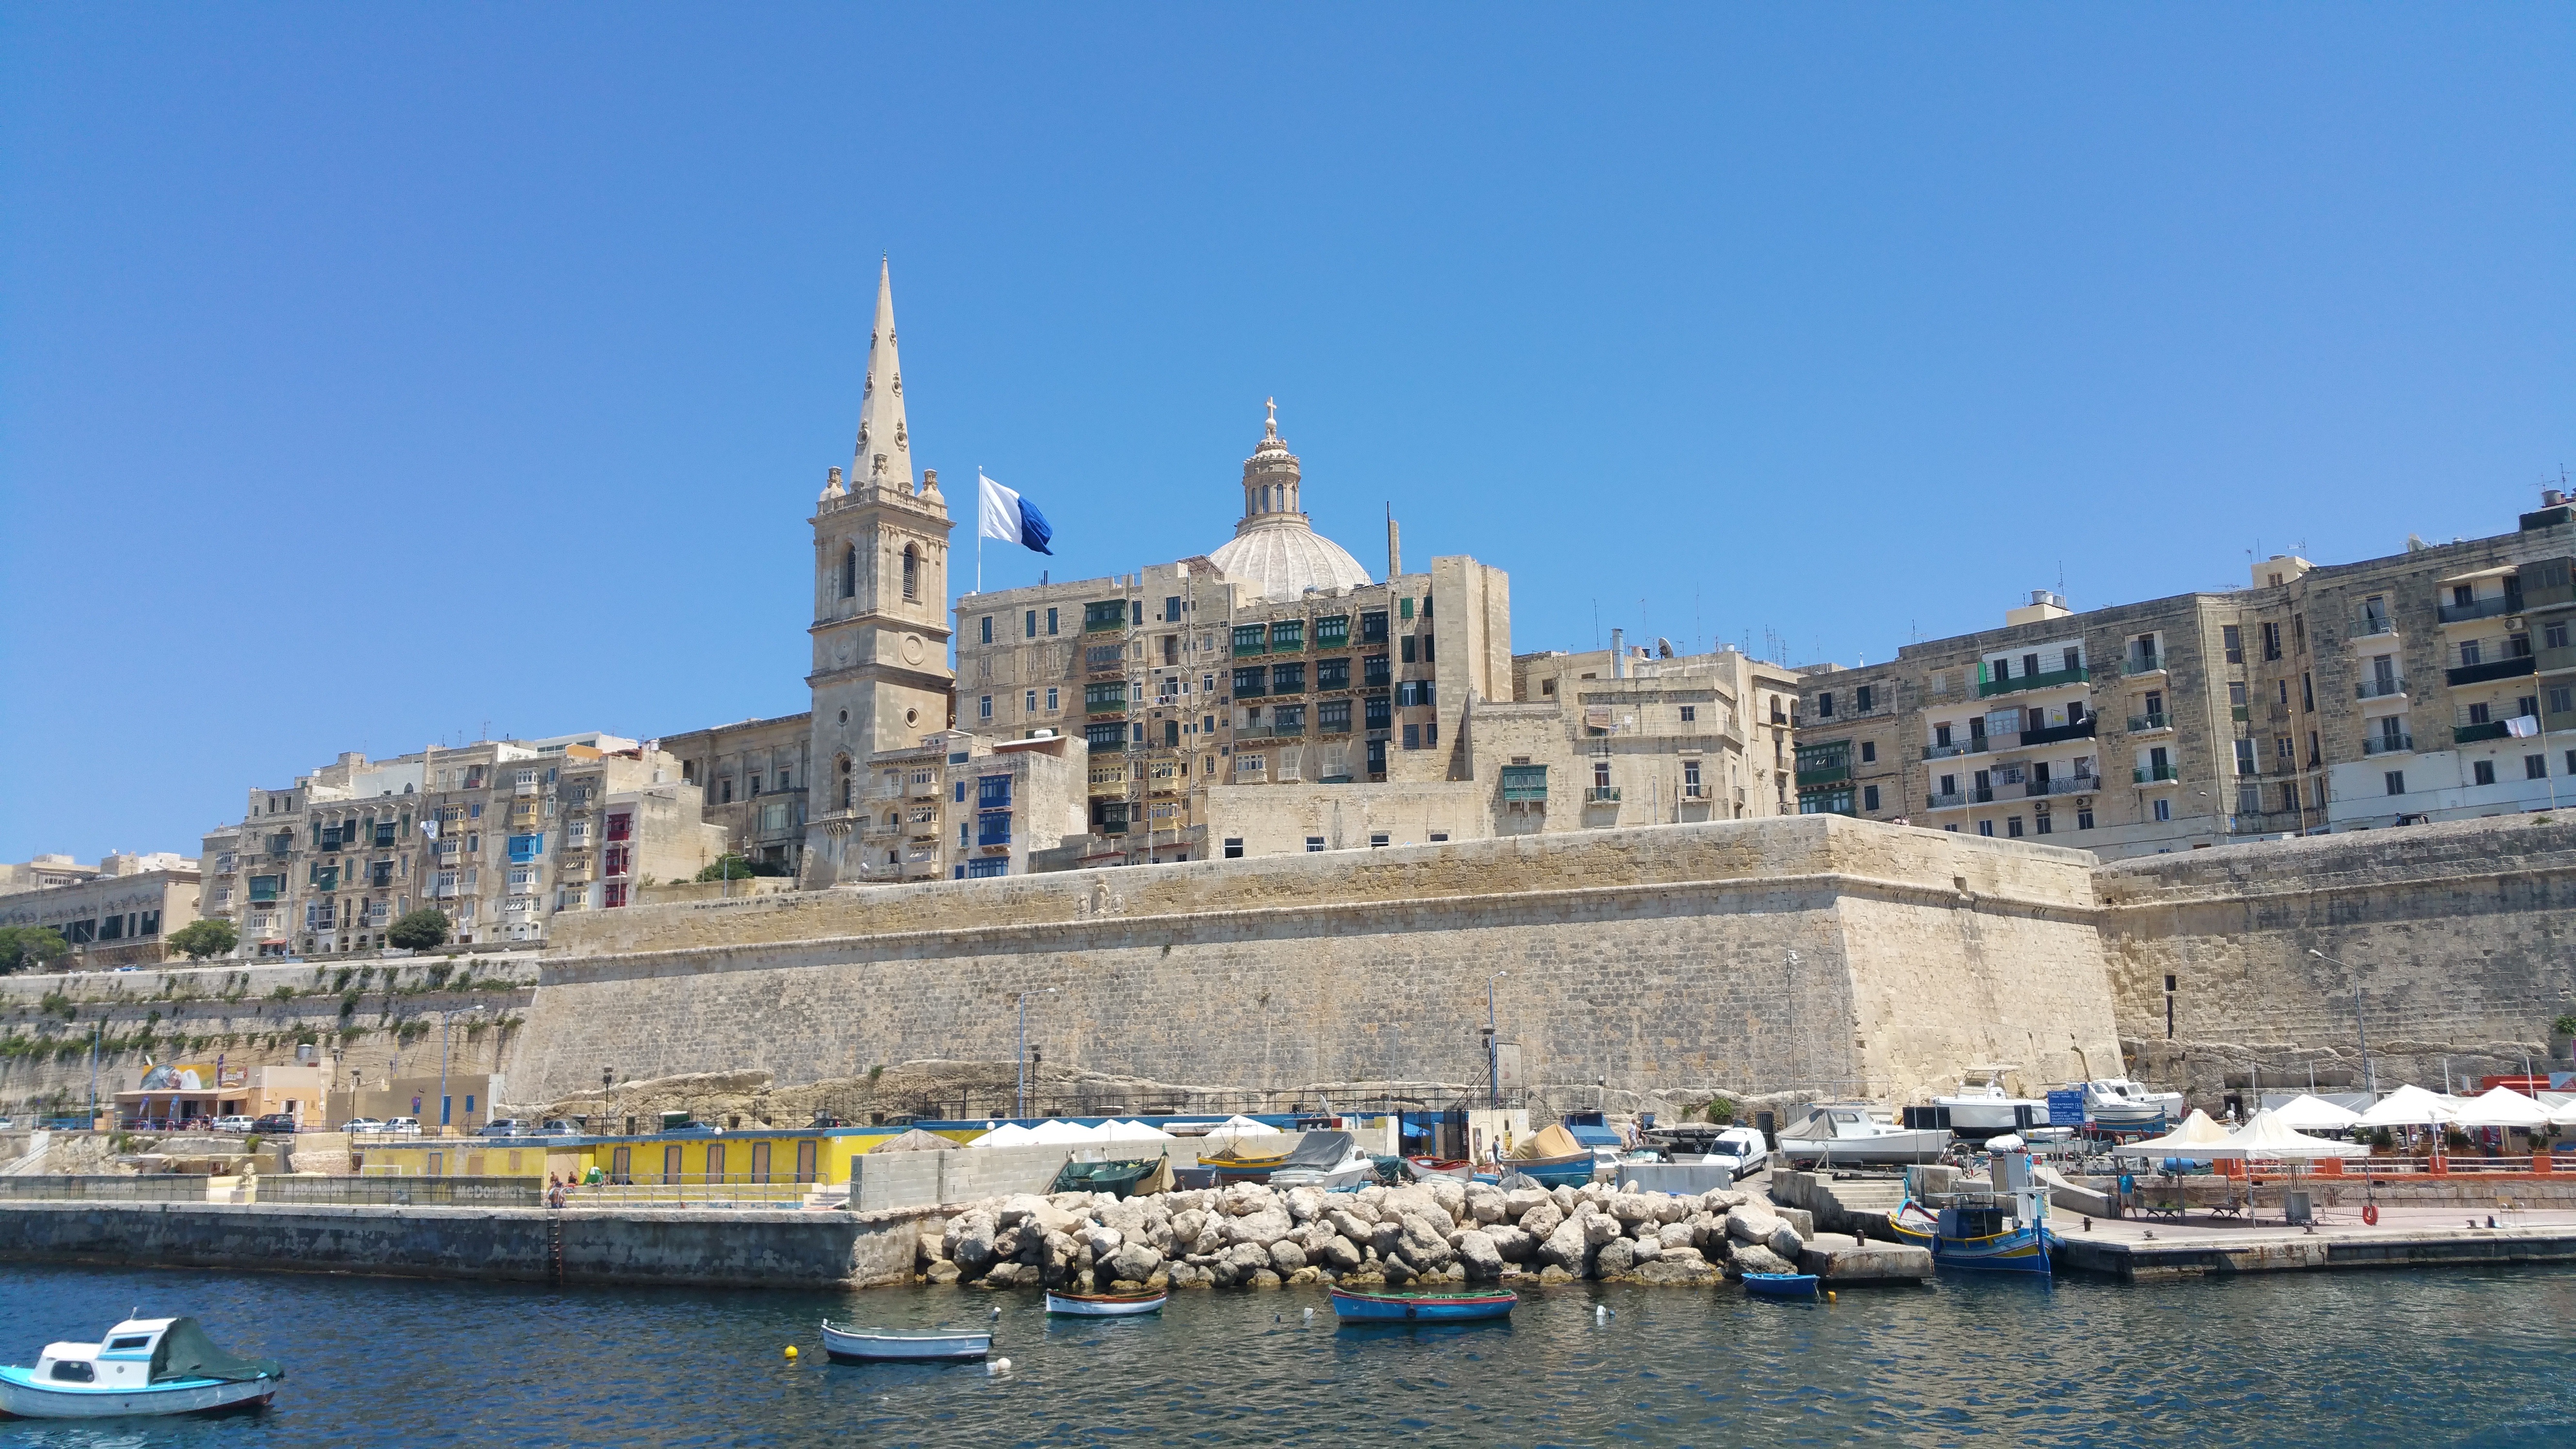
sea, palace, city, cityscape, mediterranean, vehicle, island, landmark, tourism, waterway, capital, malta, maltese, tours, historic site, valletta